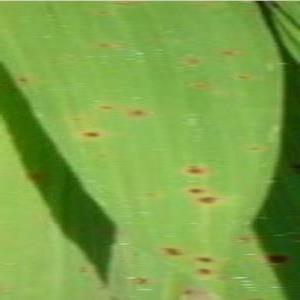
Disease: Brownspot